Answer in natural language. Considering the relative positions, where is Toaster (highlighted by a blue box) with respect to colorful landscape painting (highlighted by a red box)? Choose between the following options: below or above
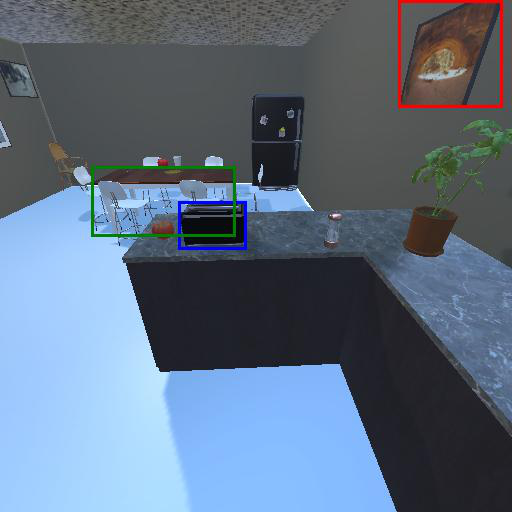
<answer>below</answer>